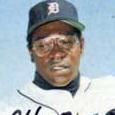
Age: 29